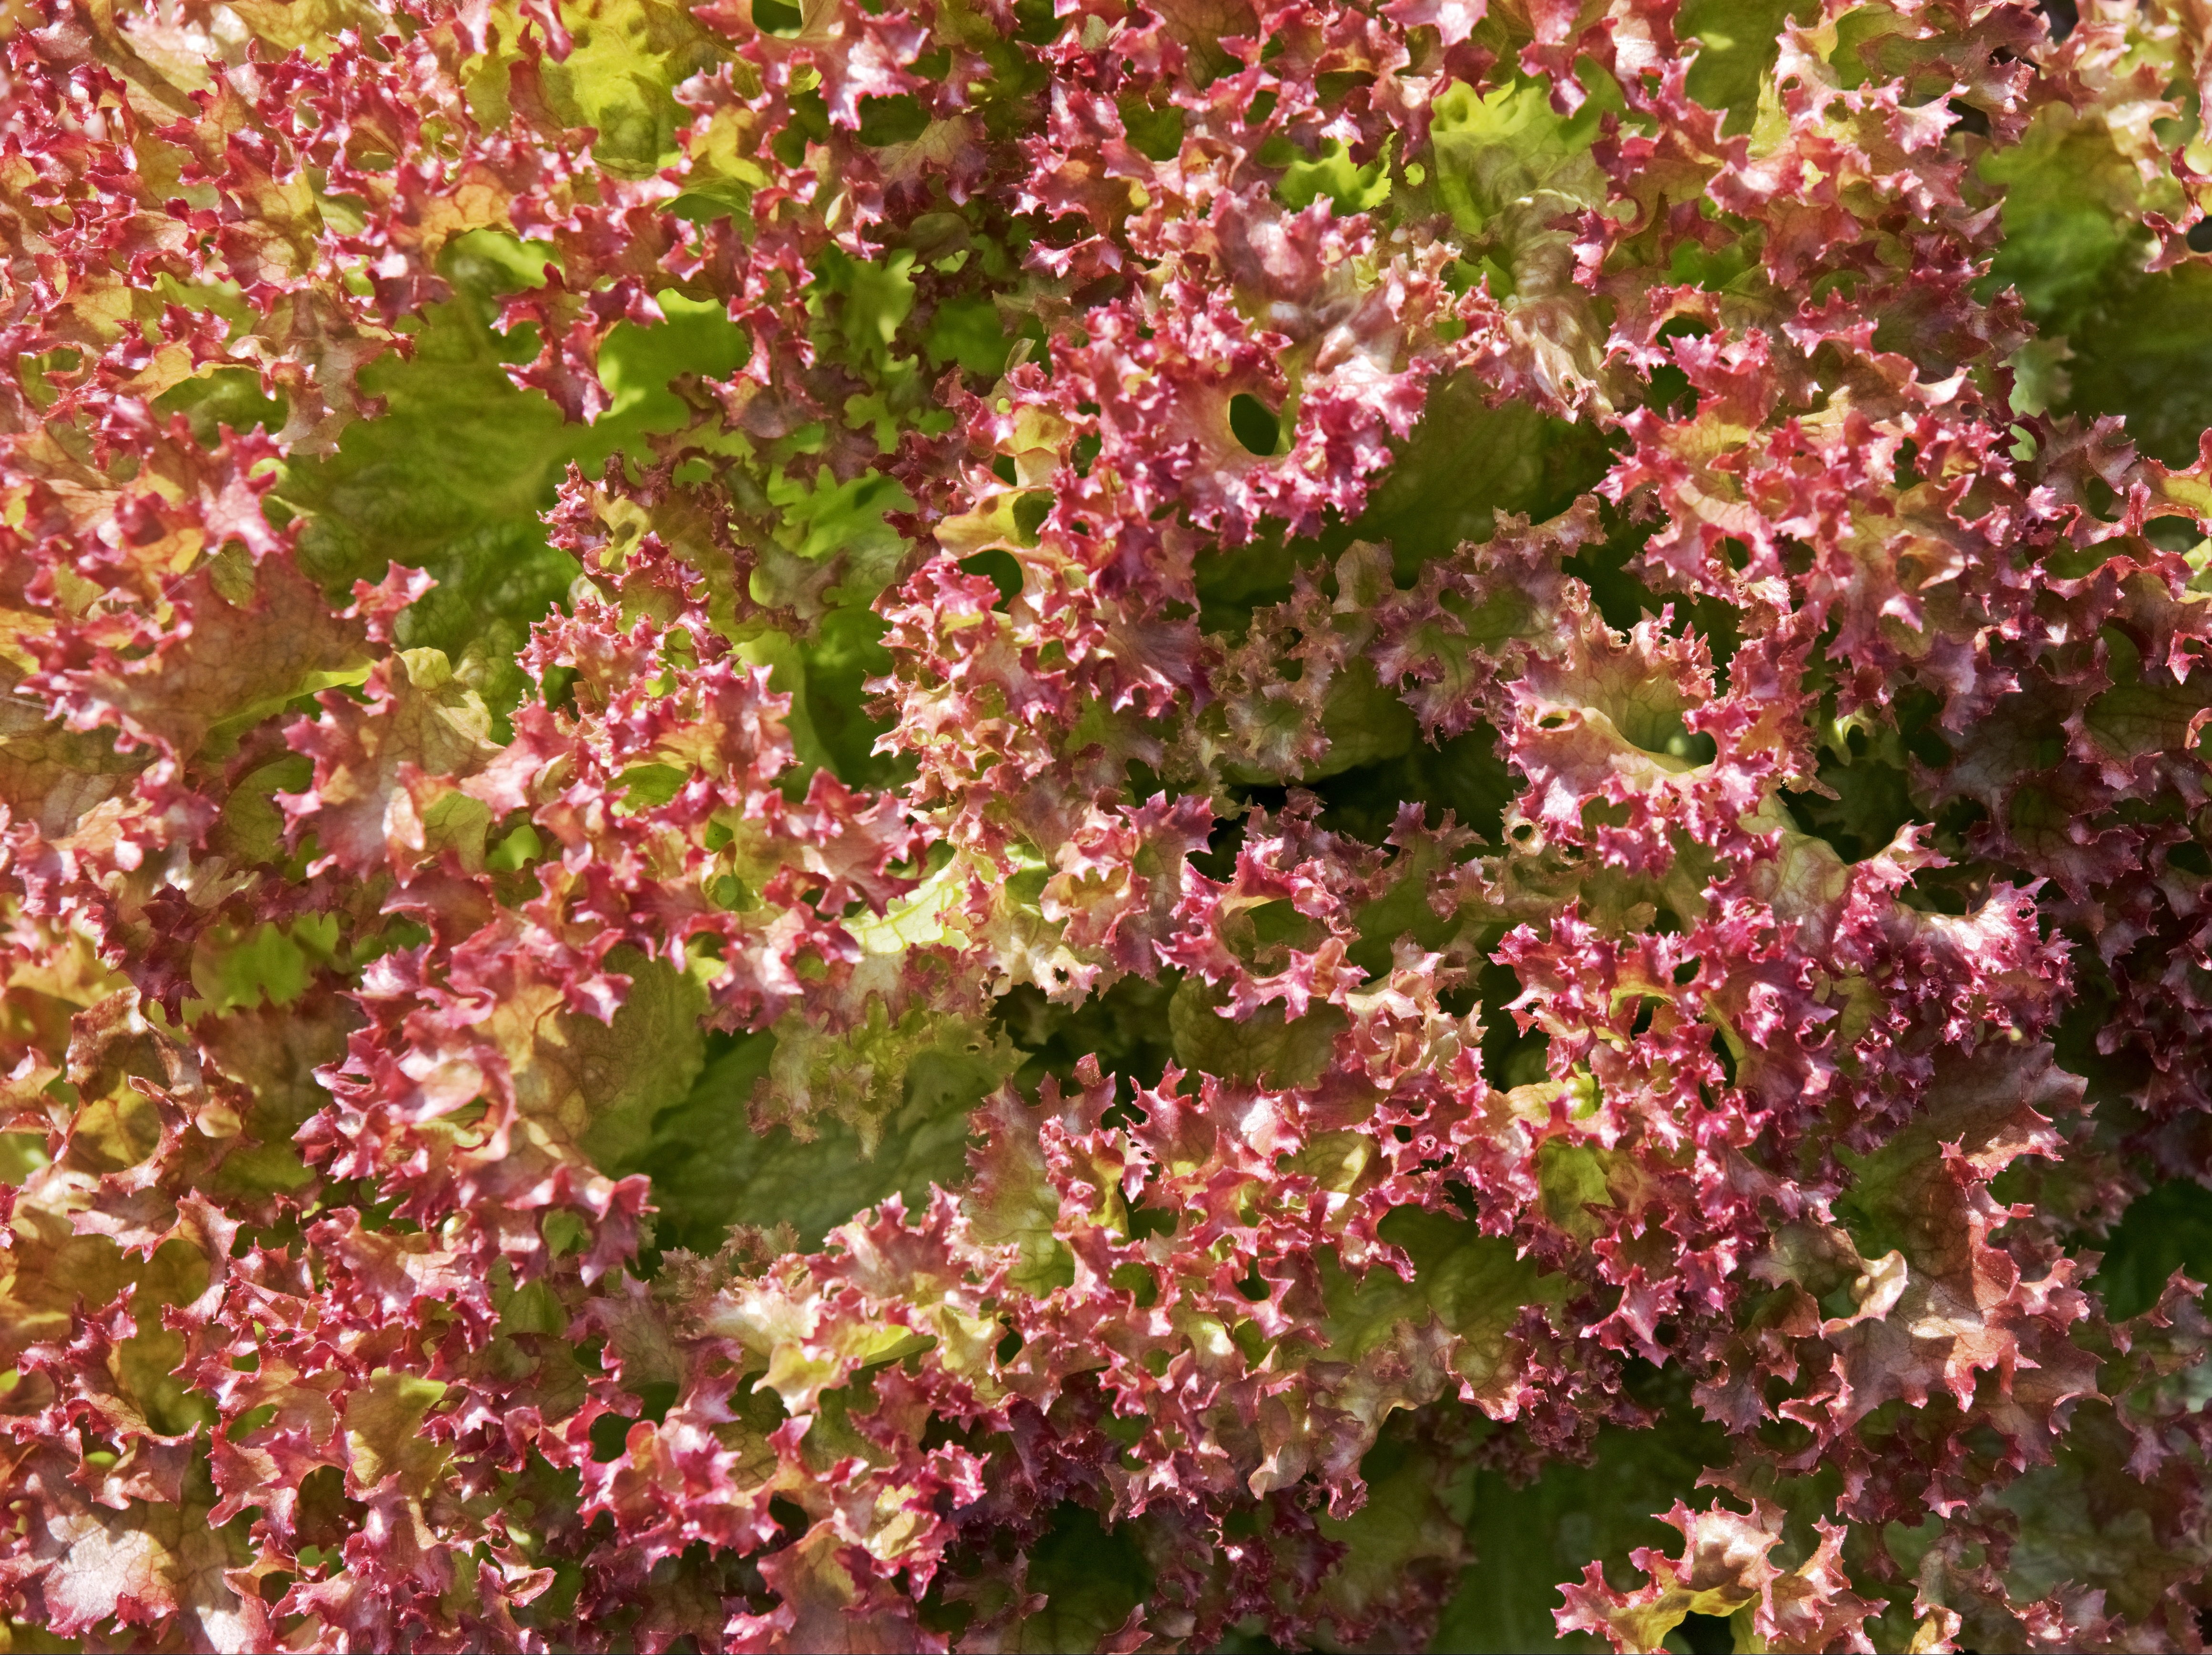
plant, leaf, flower, salad, spring, red, fresh, healthy, lettuce, leaves, shrub, groundcover, diet, vitamins, curly, crinkled, fractal, slimming, annual plant